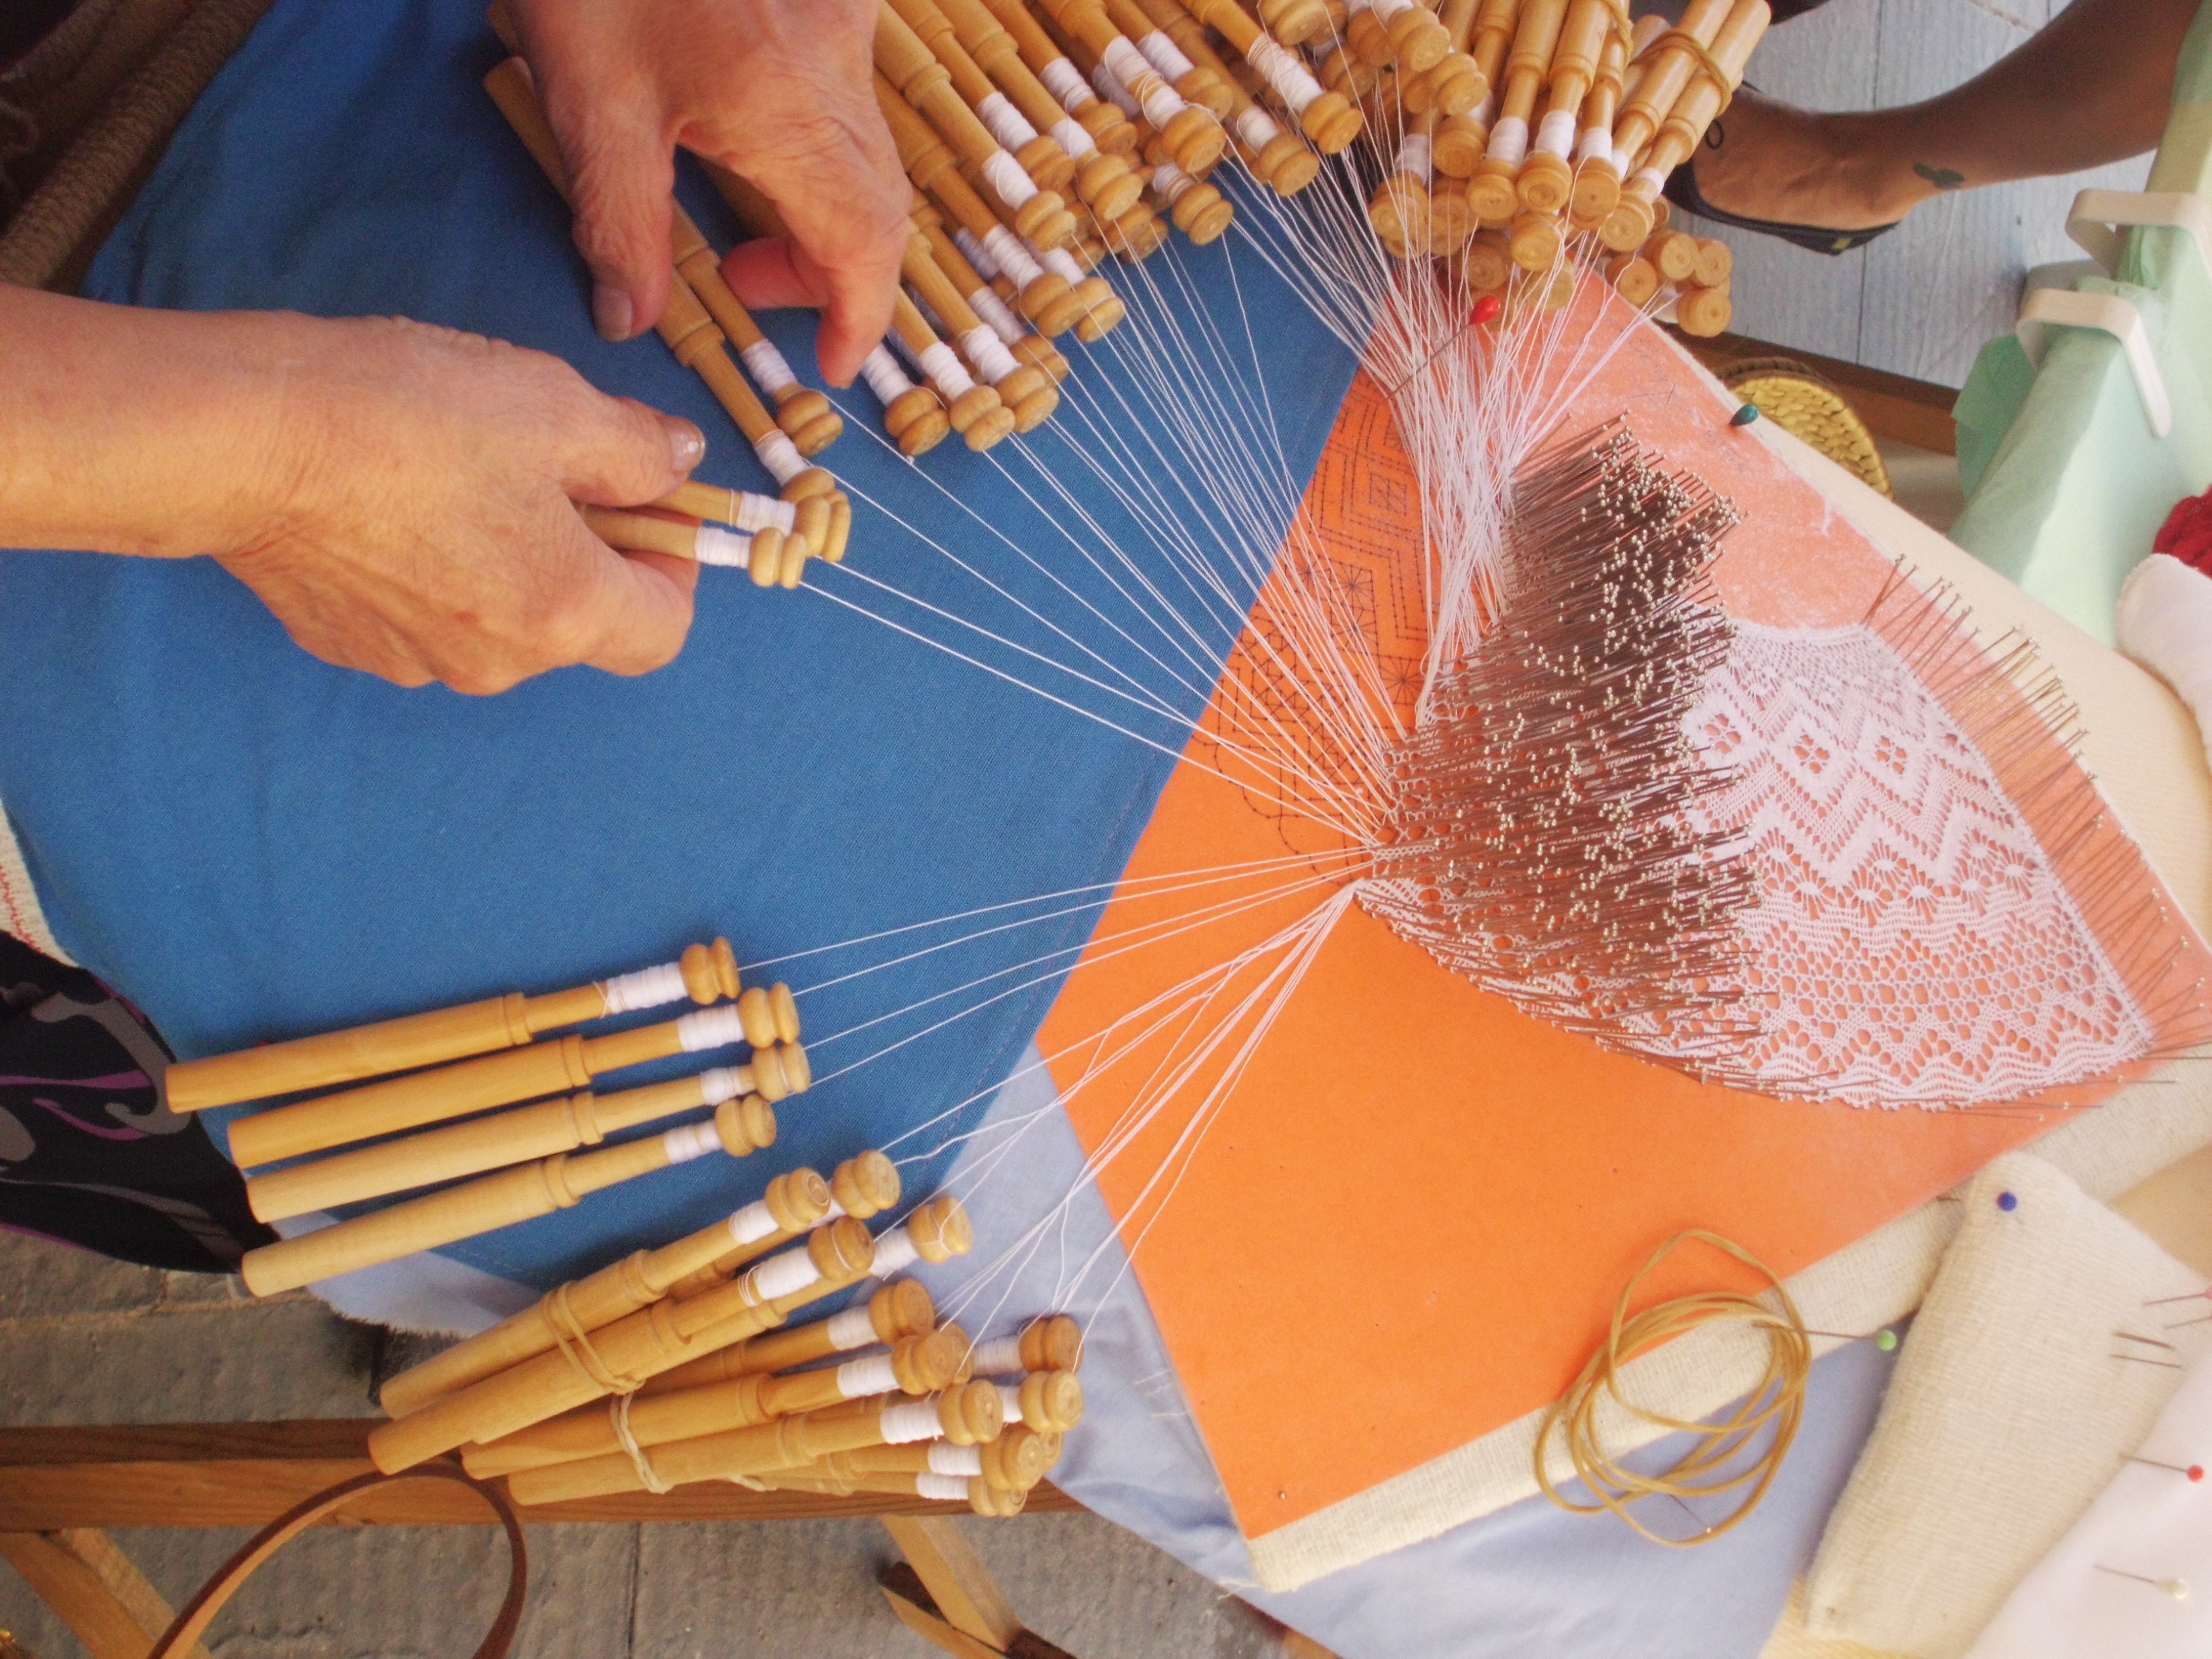
hand, sewing, crochet, art, crafts, stitches, weaver, tissue, weaving, seamstress, bobbin lace, looms